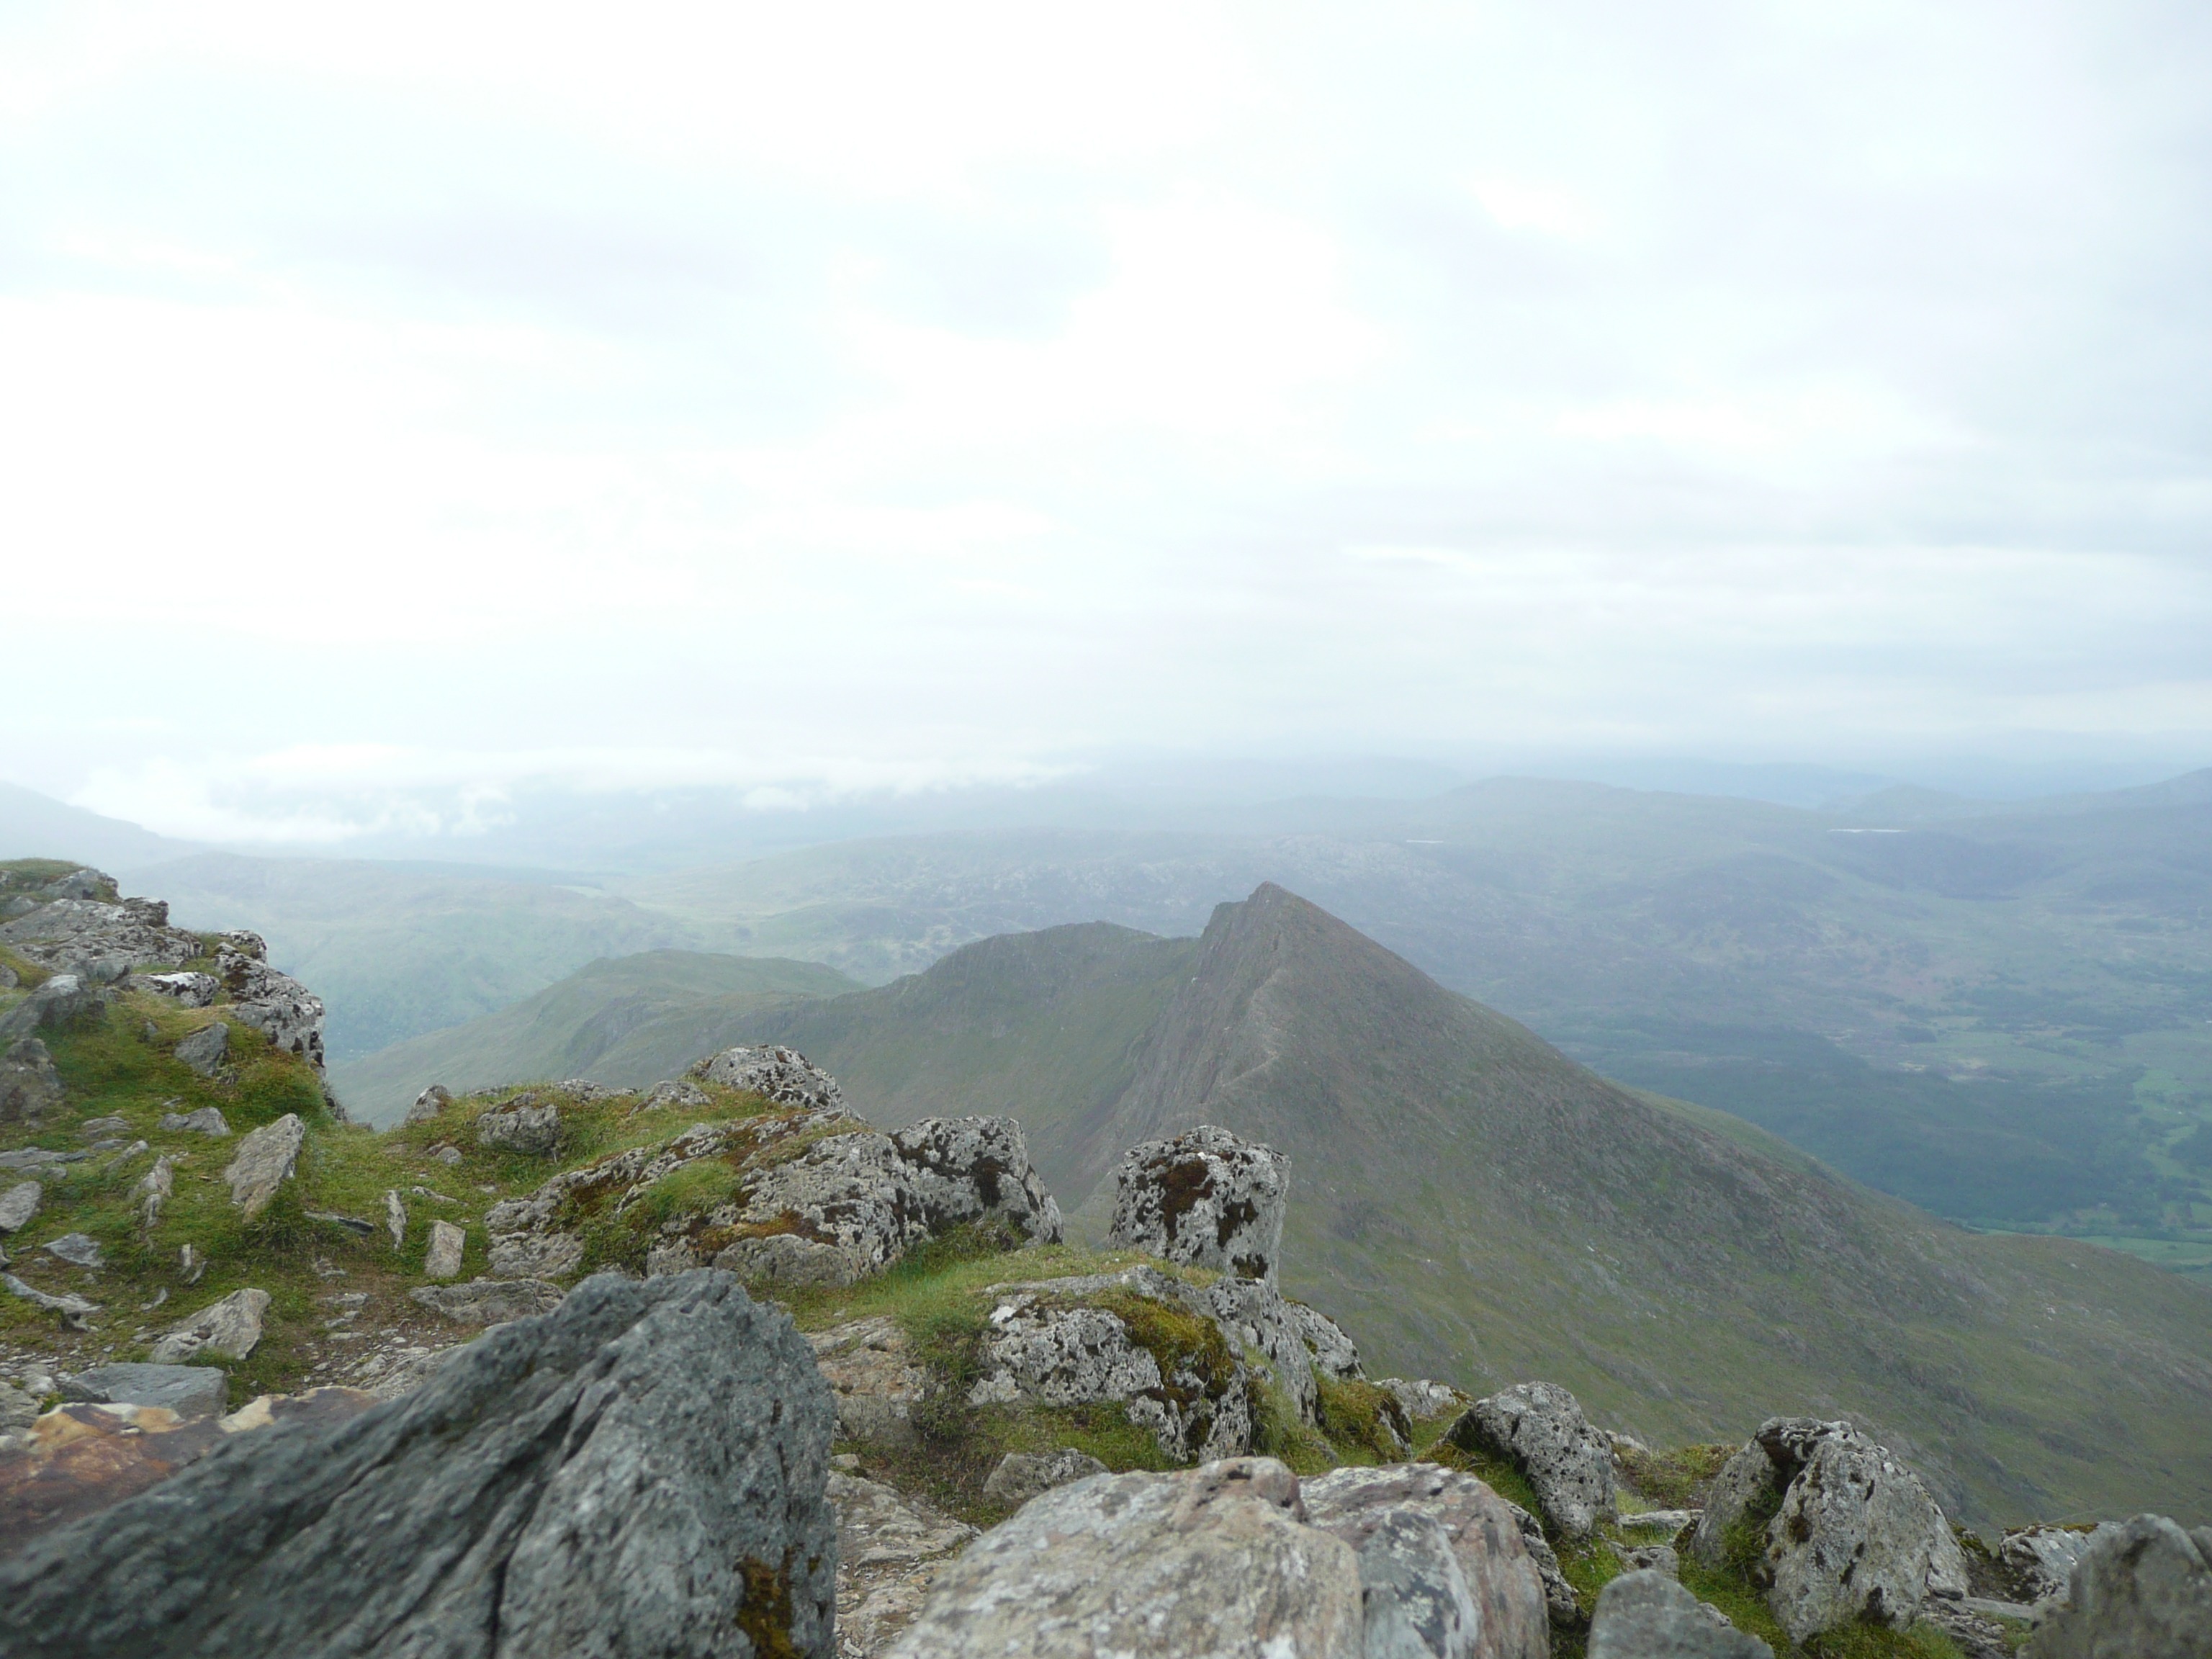
landscape, nature, walking, mountain, sky, countryside, hill, adventure, view, isolated, valley, mountain range, panorama, scenic, terrain, ridge, summit, outside, wales, clouds, alps, plateau, beautiful, fell, snowdon, mountain pass, mountainous landforms